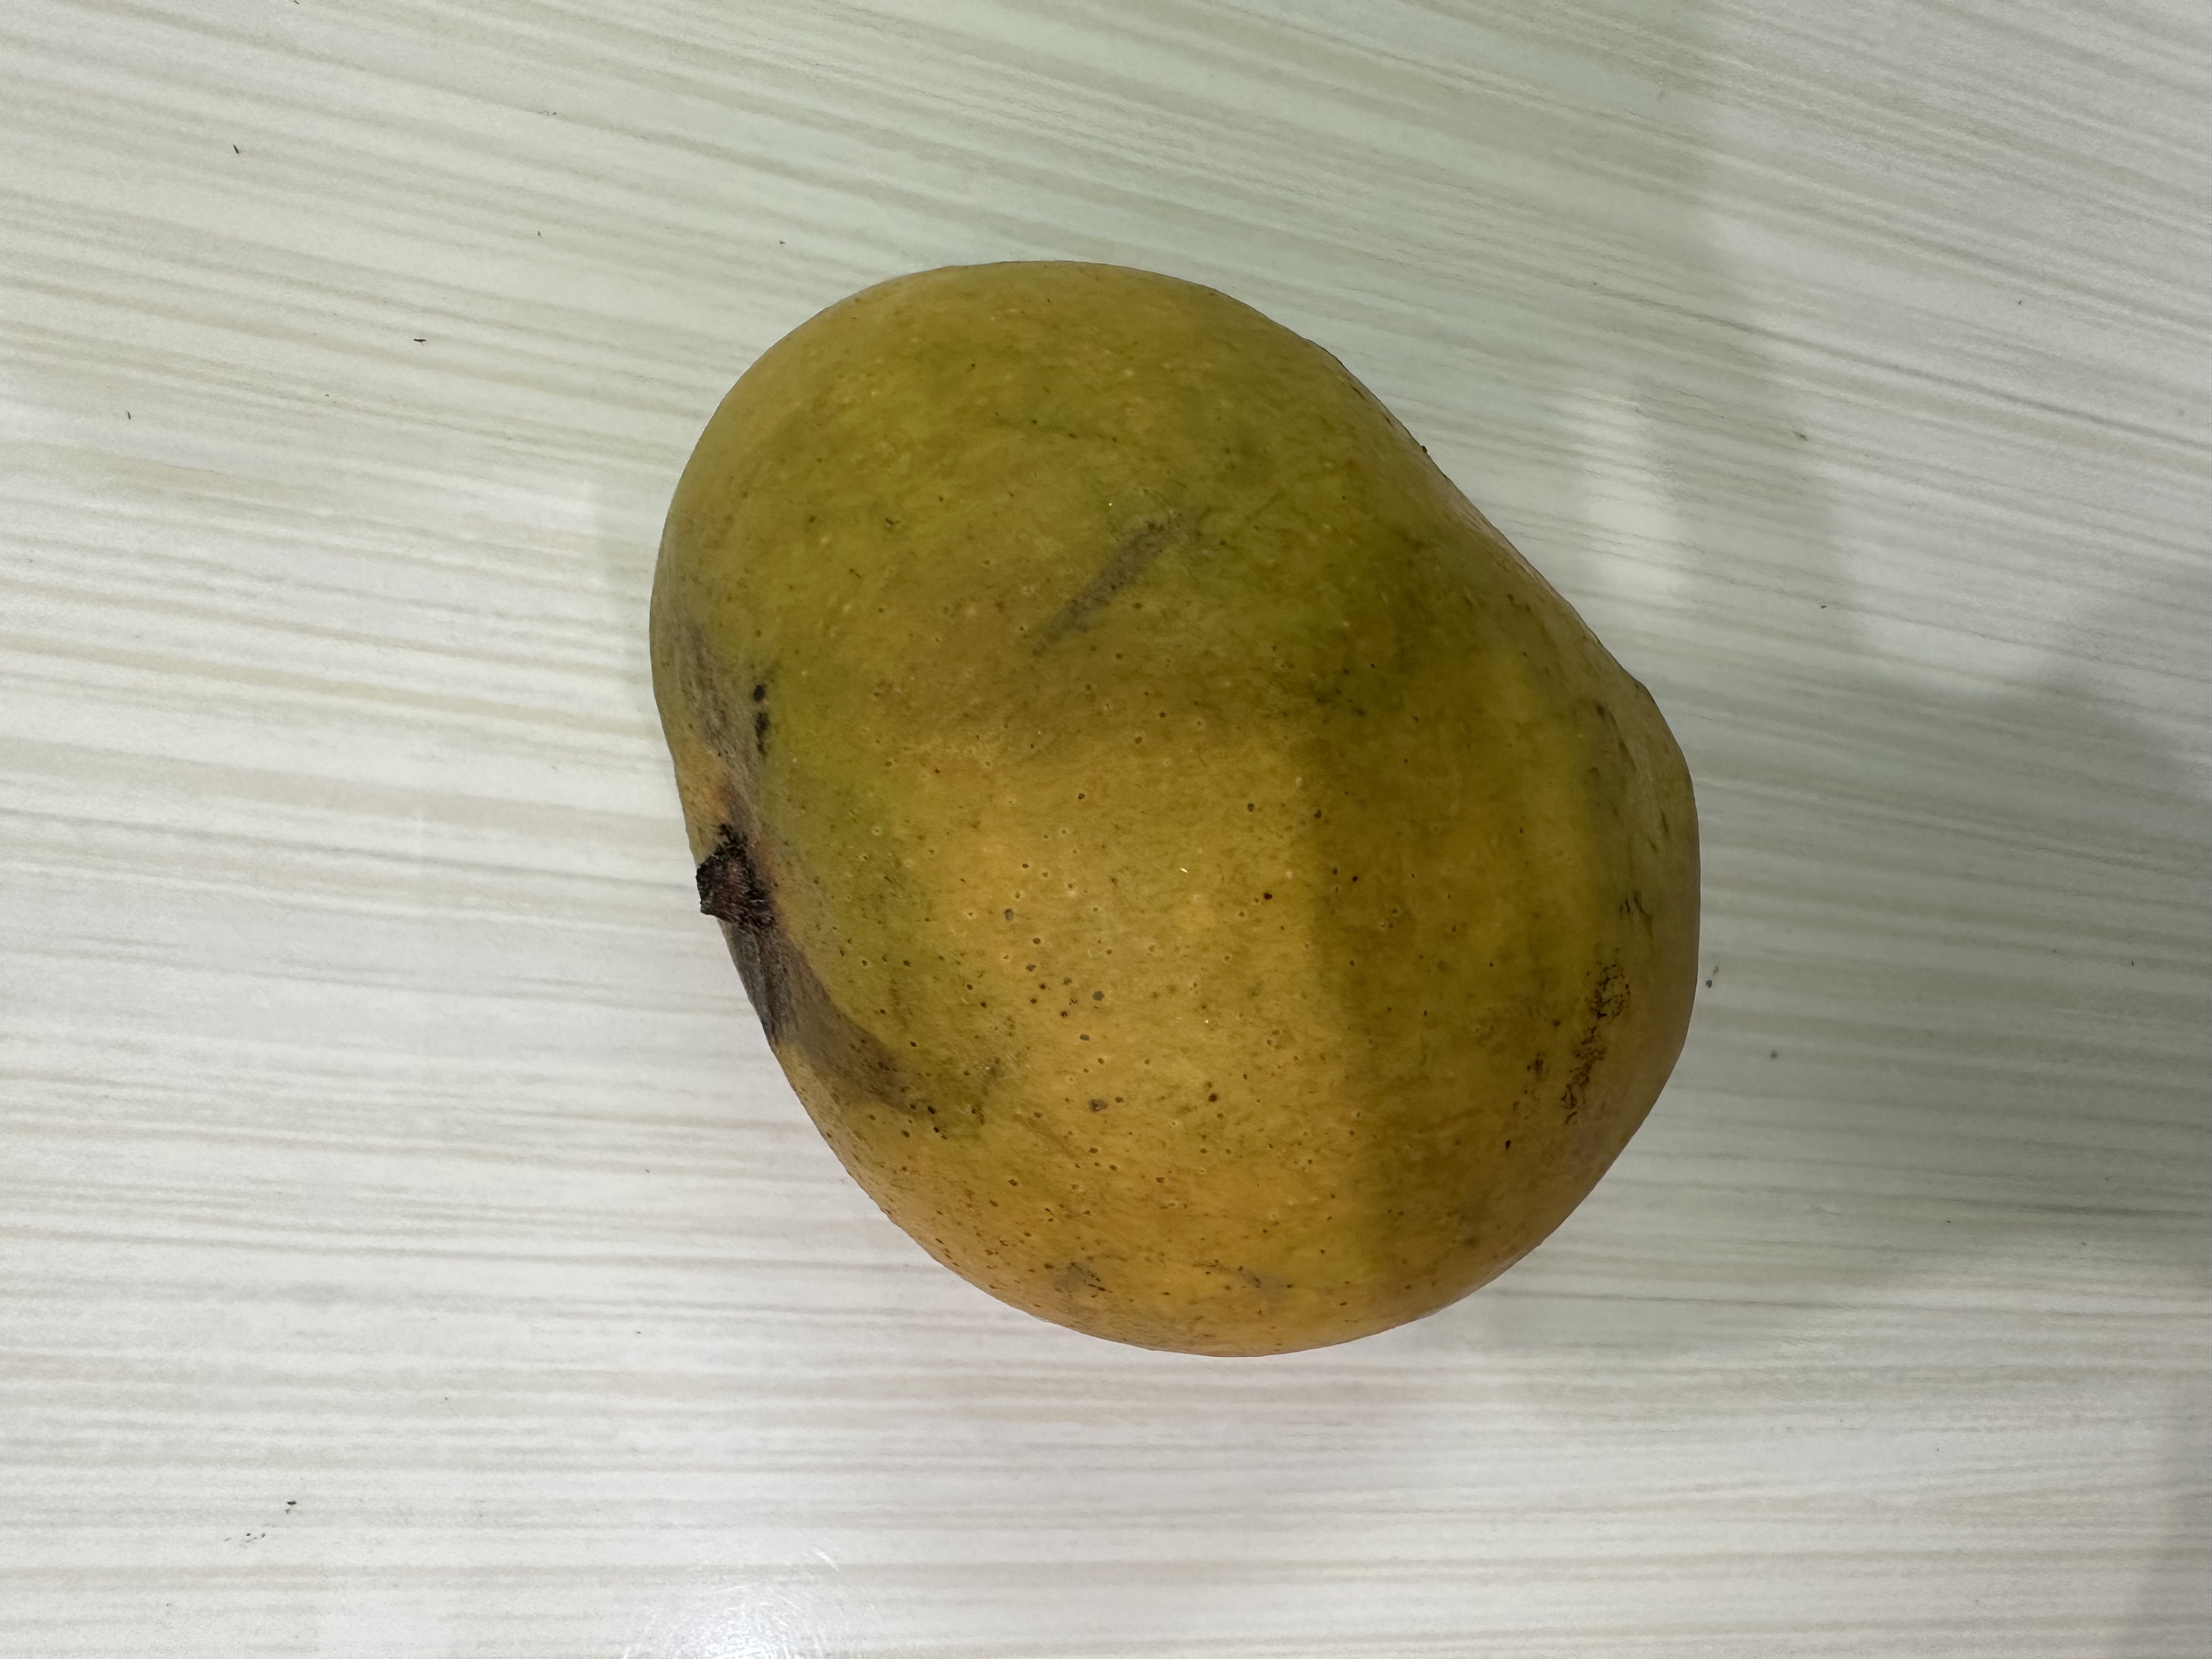
Mango variety: Bari-4